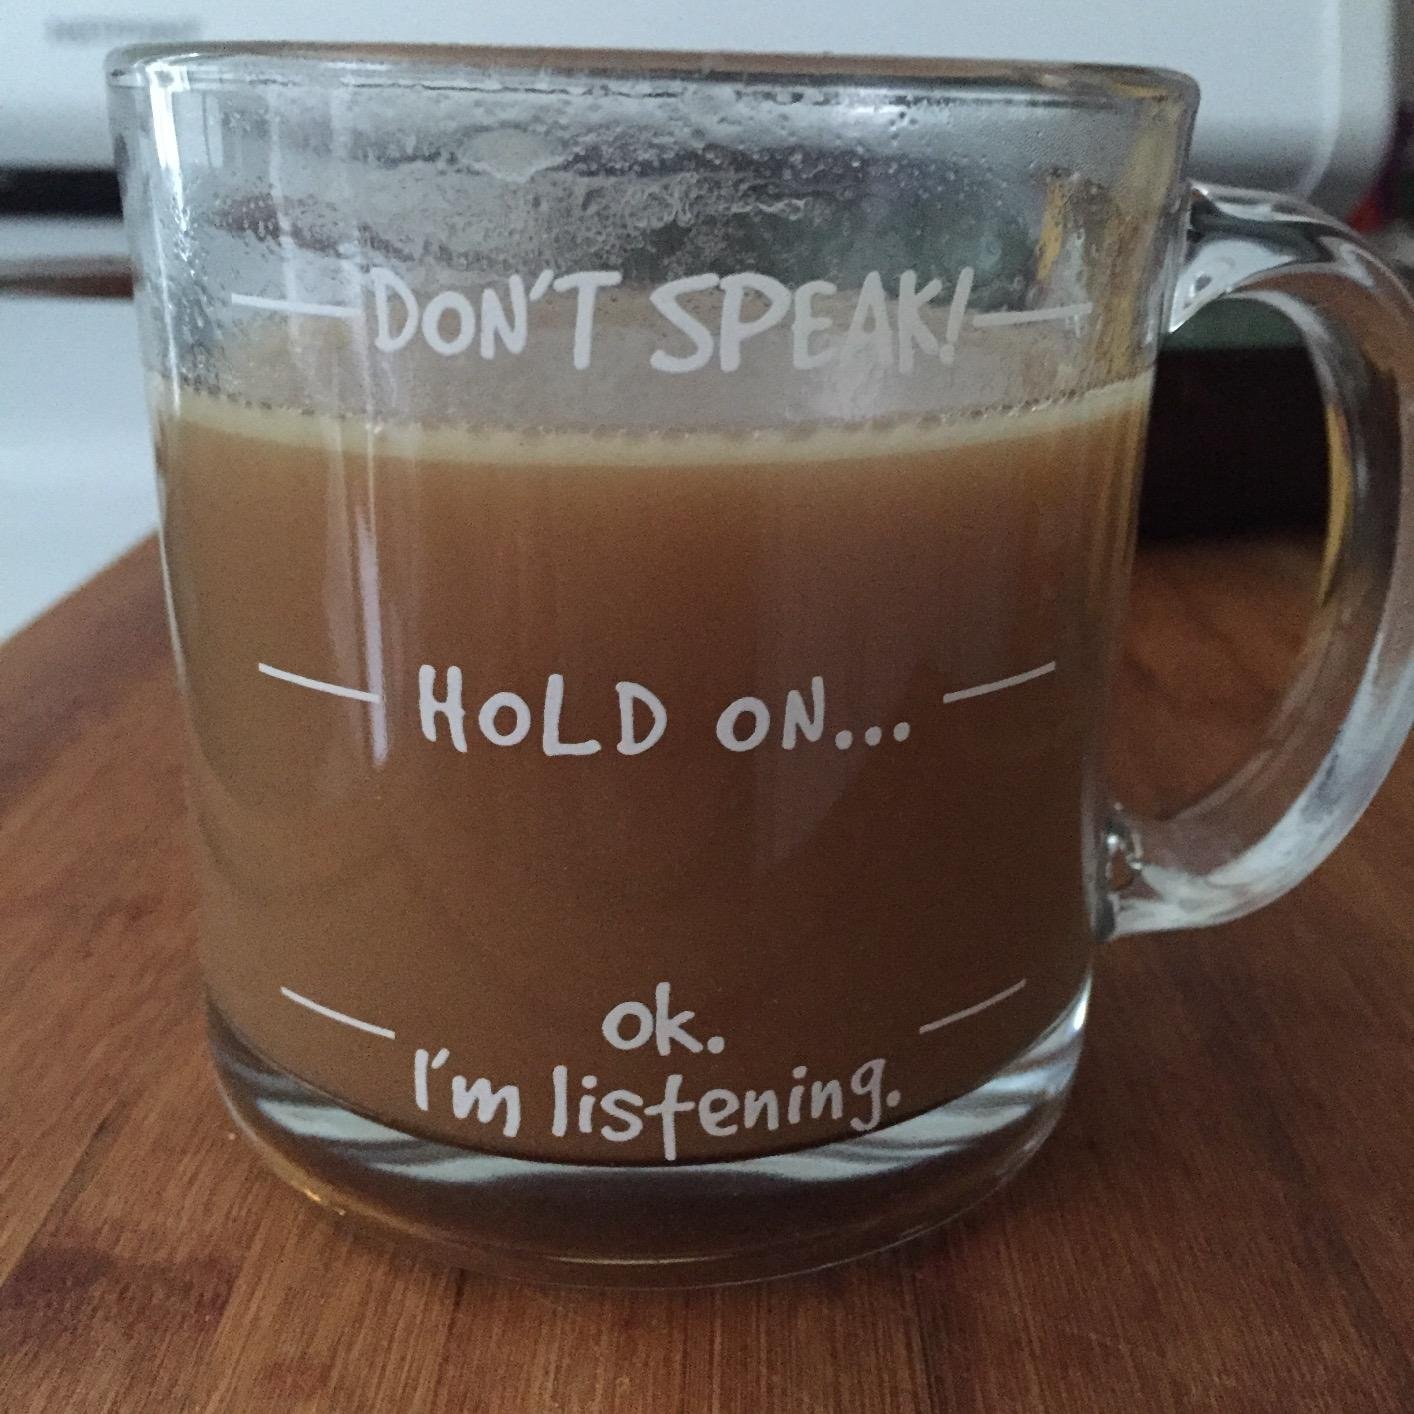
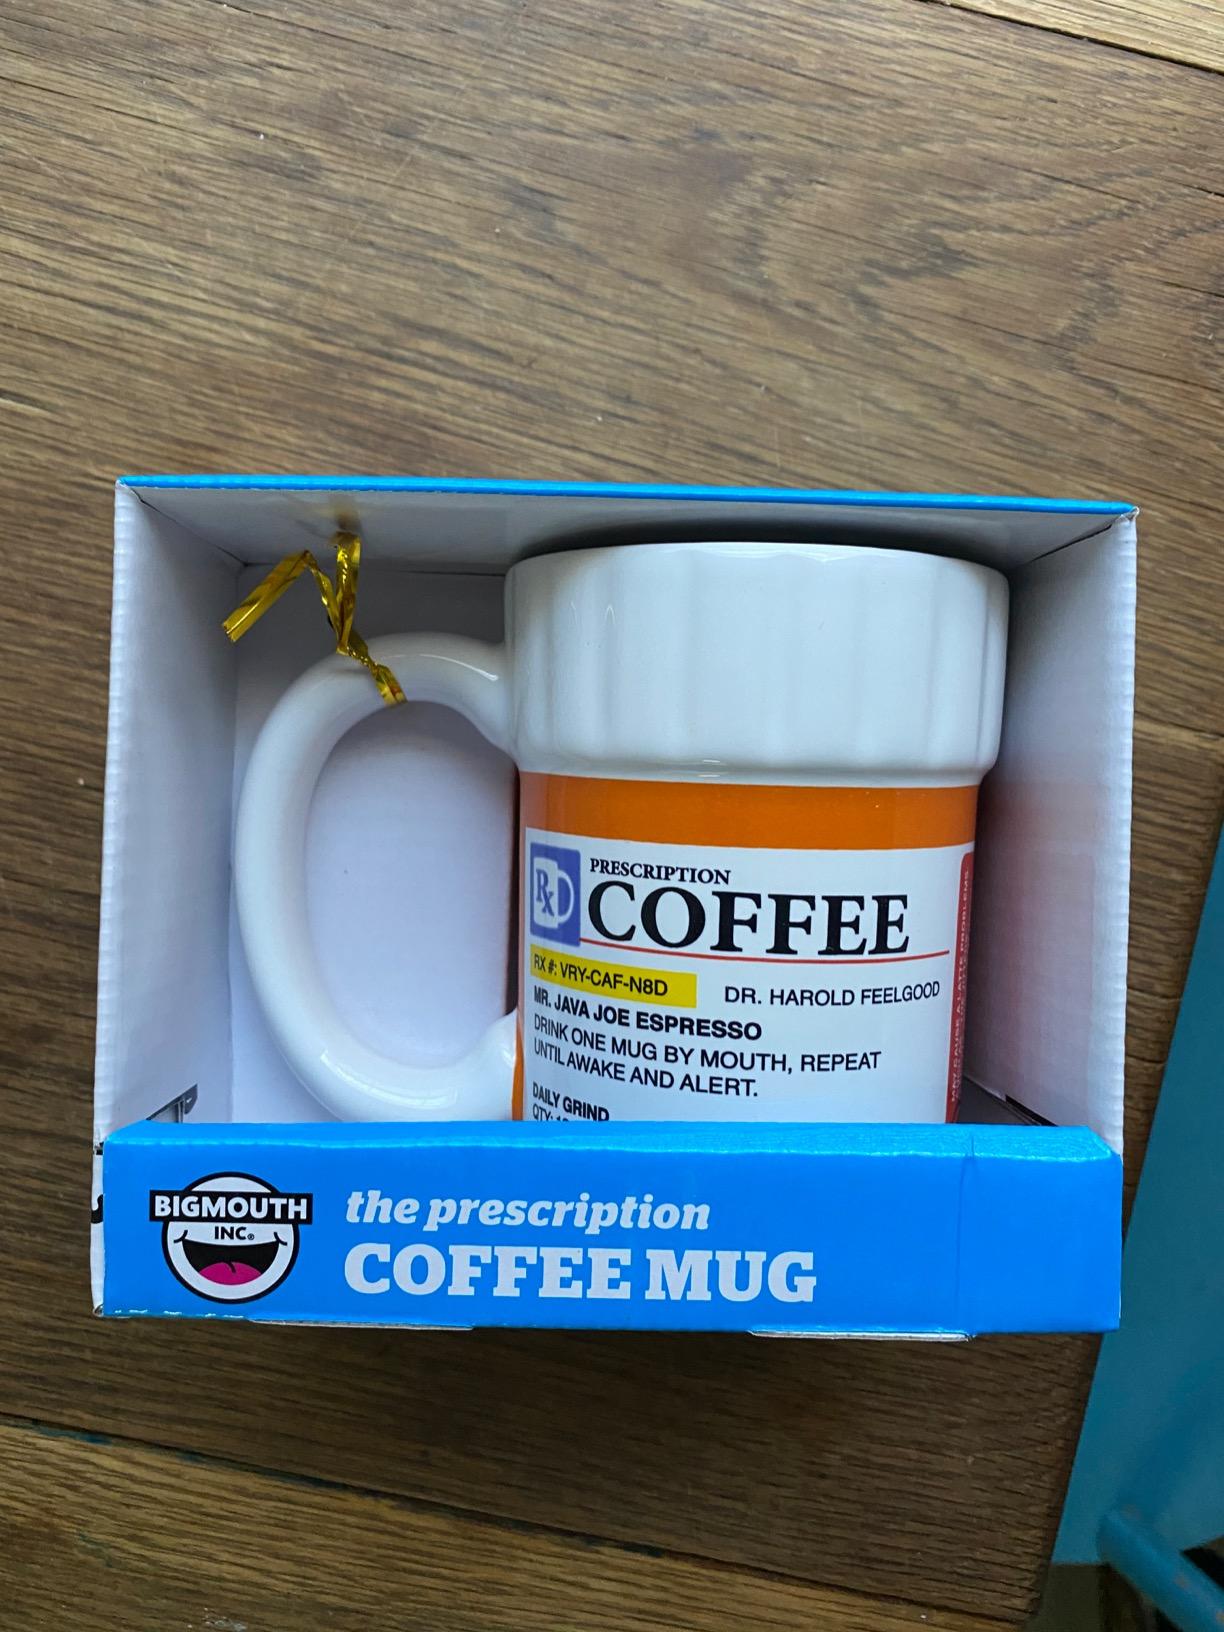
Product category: items_mug
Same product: no